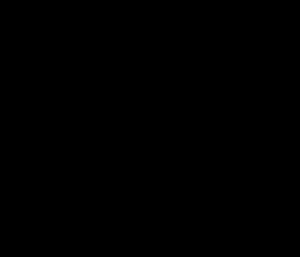
L'Airbus A350 XWB est un avion de ligne long-courrier et gros porteur du constructeur européen Airbus. Initialement baptisé A350, ce modèle était dérivé de l'A330 ; toutefois, à la suite des remarques des compagnies aériennes, il a été décidé à la mi-juillet 2006 d'en revoir le concept et de le munir d'un fuselage plus large, à la fois par rapport aux A330 et A340, et surtout par rapport à son principal concurrent, à cette époque, le Boeing 787. Cette évolution permet aujourd'hui à l'A350 de concurrencer aussi le nouveau Boeing 777x.